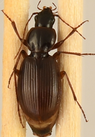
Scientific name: Synuchus impunctatus
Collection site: Bartlett Experimental Forest NEON (BART), plot BART_079